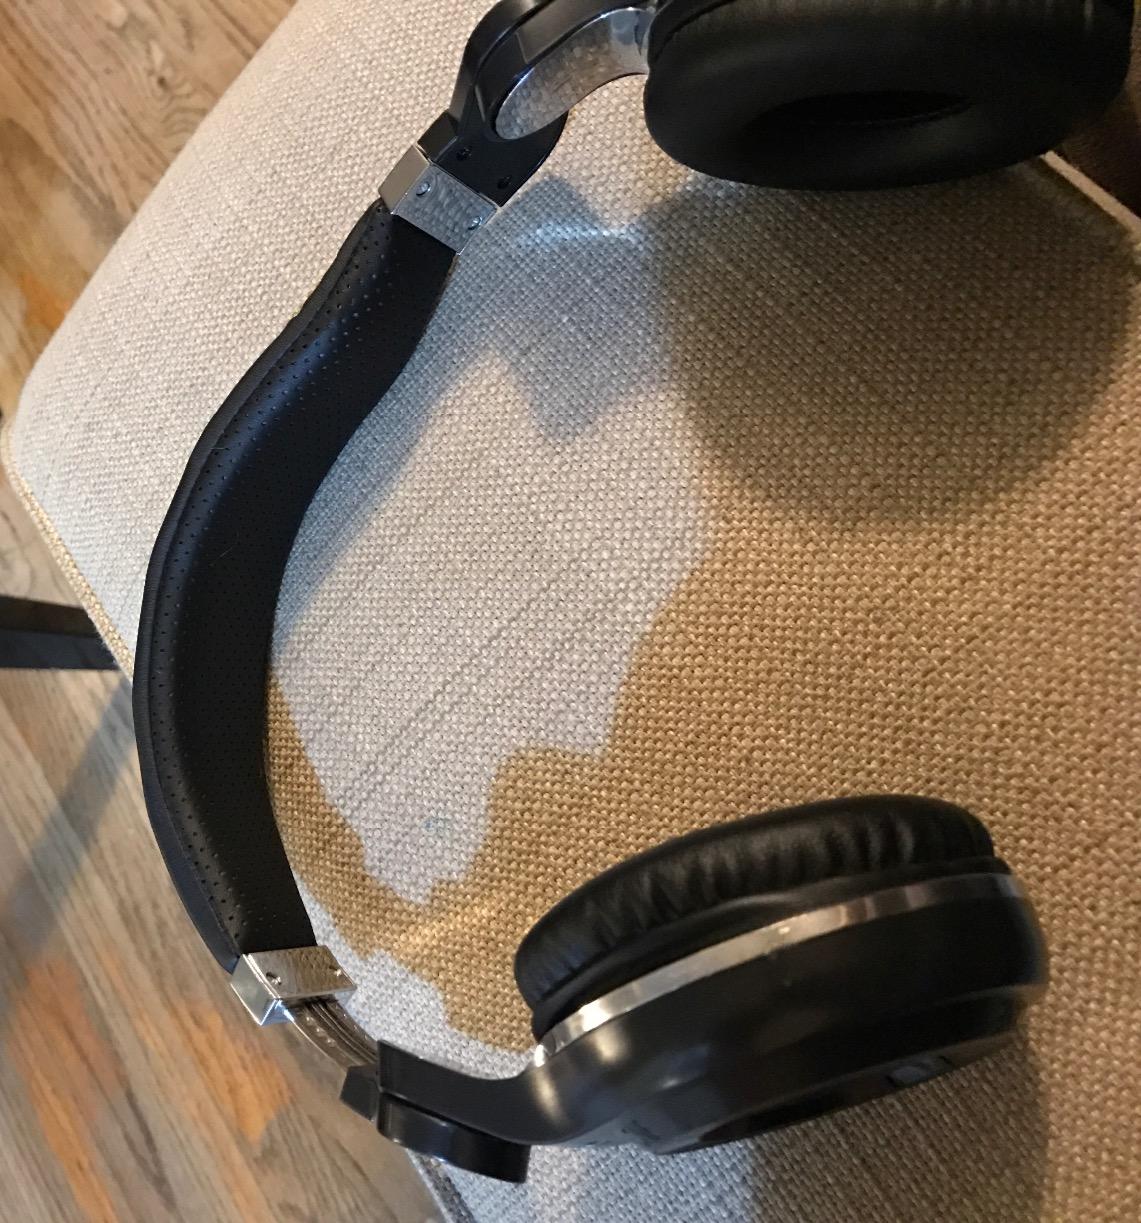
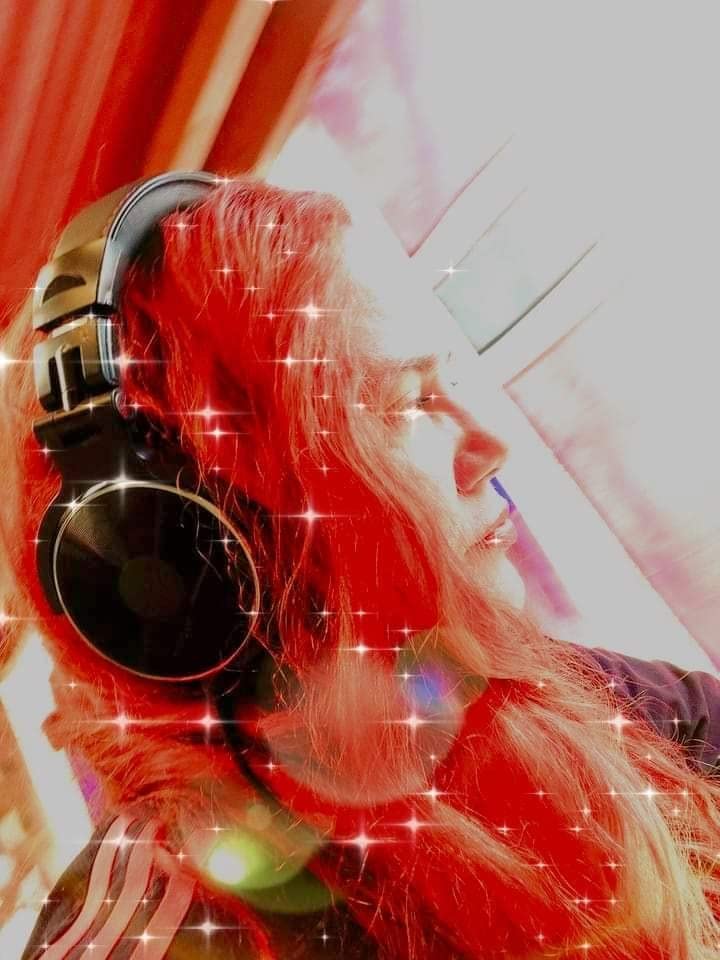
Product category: headphones
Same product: no